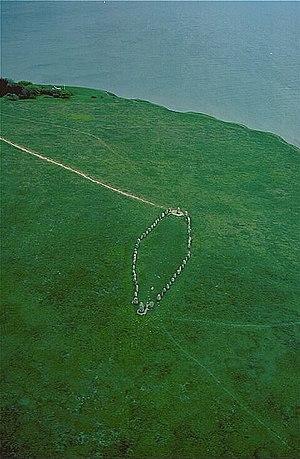
Les mégalithes de Ale sont des mégalithes situés dans le sud de la Scanie, en Suède. Le site doit son nom au folklore de Scanie qui prétend qu'il s'agit de la tombe du roi Ale.
L'astronomie mégalithique est la représentation architecturale des calendriers solaires, solstices, équinoxes et événements astraux dans l'agencement des sites mégalithiques. Un mégalithe est constitué d’une ou plusieurs pierres de grandes dimensions, érigées sans l’aide de mortier ni de ciment pour fixer la structure.